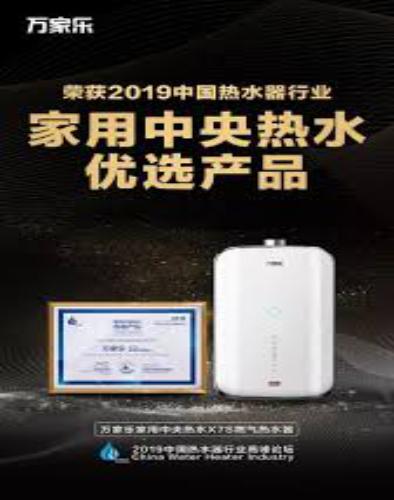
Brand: macro
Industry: Necessities